AC power plugs and sockets

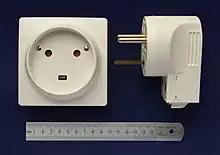
Plug (sheet V) and socket (sheet VI) to French standard NF C 61-315 (400 V, 32 A)

NEMA 14-50 devices are frequently found in RV parks, since they are used for "shore power" connections of larger recreational vehicles. Also, it was formerly common to connect mobile homes to utility power via a 14-50 device. Newer applications include Tesla's Mobile Connector for vehicle charging, which formally recommended the installation of a 14-50 receptacle for home use.